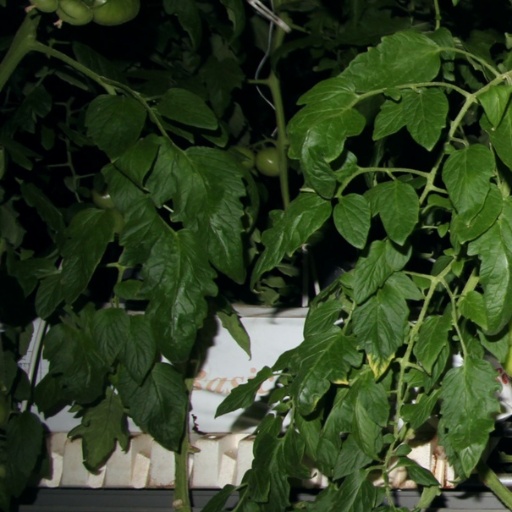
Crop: tomato